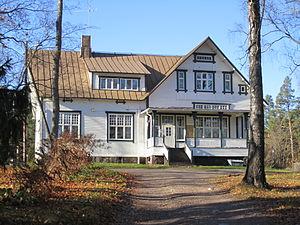
Rekola est un quartier de Vantaa en Finlande.